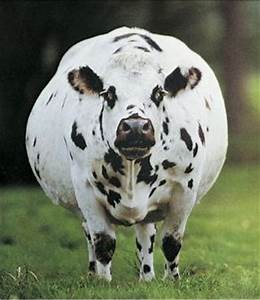
Label: cow